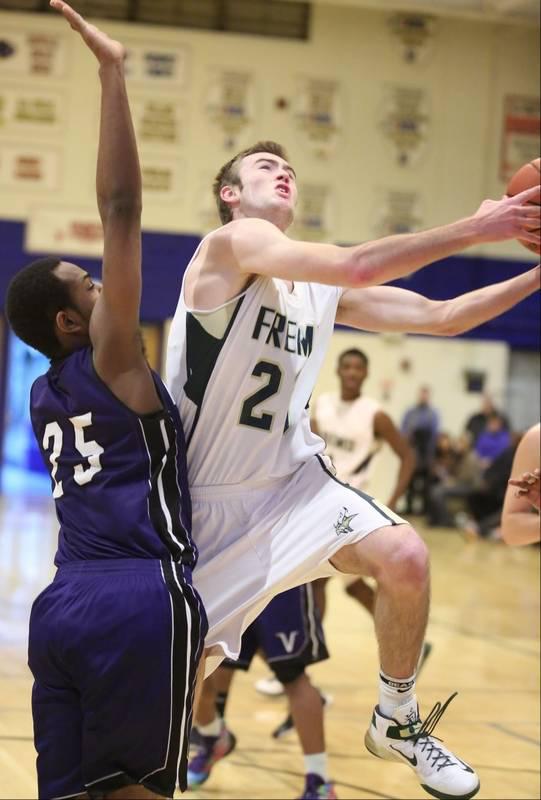
images vs. boys basketball game .
Relation: Story